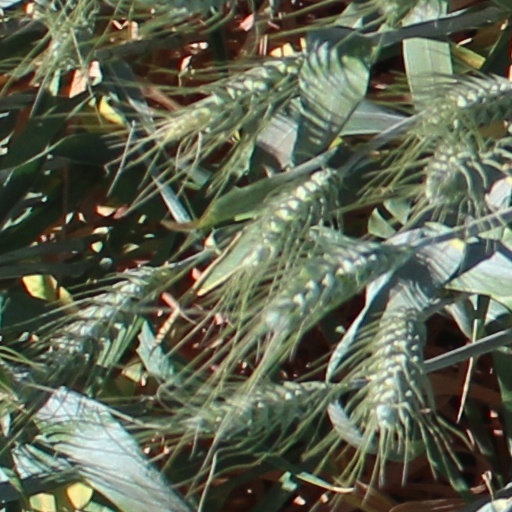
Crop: wheat